William Russell, Lord Russell

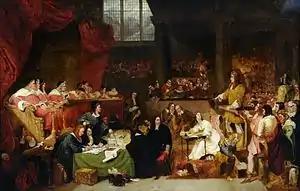
The Trial of William, Lord Russell, in 1683 by Sir George Hayter, painted in 1825 as a commission by his descendant The 6th Duke of Bedford

In January 1680, Russell, along with Cavendish, Capell, Powle, and Essex, tendered resignation, which was received by King Charles "with all my heart." On 16 June, he accompanied Shaftesbury when the latter indicted James at Westminster as a popish recusant; and on 26 October, he spoke in the house to move to "suppress popery and prevent a popish successor"; while on 2 November, now at the height of his influence, he seconded the motion for exclusion in its most emphatic shape, and on 19 November physically carried the exclusion bill to the House of Lords. He opposed the limitation scheme on the ground that monarchy under its conditions would be an absurdity. The historian Laurence Echard stated that Russell opposed the indulgence exercised by Charles to the Duke of Norfolk's cousin, Lord Stafford, who was a convicted "plotter", in preventing a more painful method of execution—an indulgence afterwards shown to Russell himself but other historians disagree. On 18 December, he moved to refuse supplies until the king passed the Exclusion Bill. The Prince of Orange having come over at this time, the opposition leaders were open to a compromise on the exclusion question. Russell, however, refused to give way.